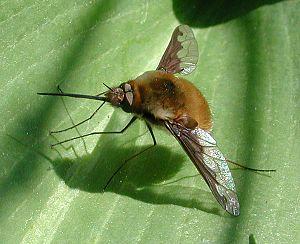
Bombylius est un genre d'insectes diptères de la famille des Bombyliidae. Le genre présente une vaste aire de répartition : Afrique, Amérique et Eurasie.